Sky position (RA, Dec in degrees): 197.123, 4.368
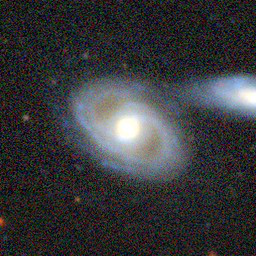
Galaxy morphology: Merging Galaxies